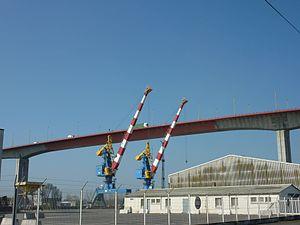
Le pont de Cheviré ou viaduc de Cheviré est un pont routier à 2×3 voies au sommet permettant à la N 844 de franchir la Loire à l’ouest de Nantes en France.